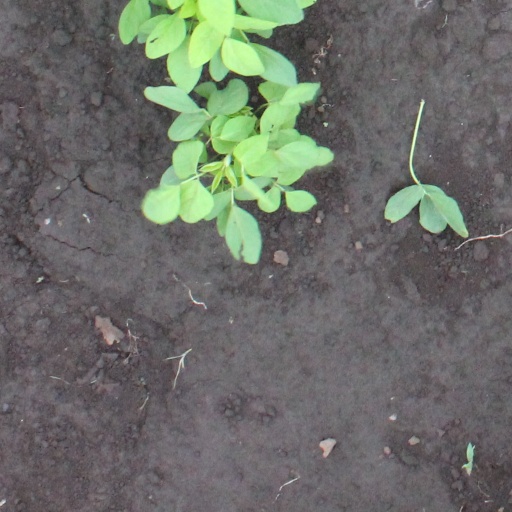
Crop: soybean